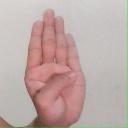
अक्षर: ब